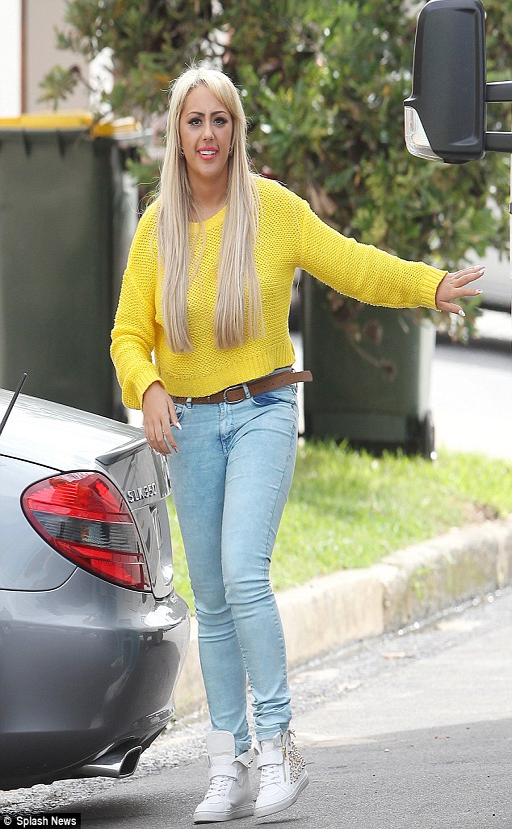
easy riders : the girls arrived at their new base in a rv while the boys travelled in style in a sports car